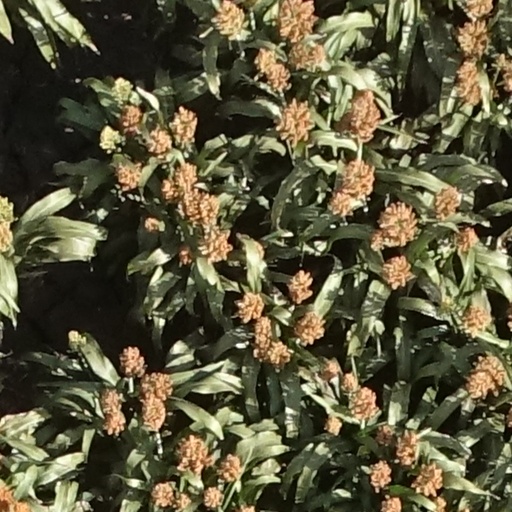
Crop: sorghum